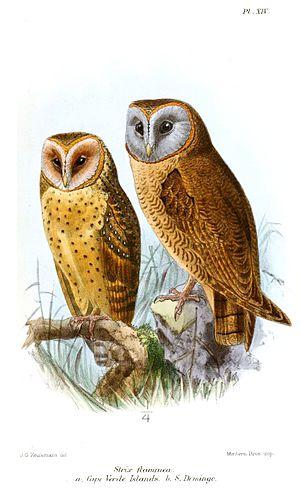
L'Effraie d'Hispaniola est une espèce d'oiseaux de la famille des Tytonidae.